African culture in Rio Grande do Sul

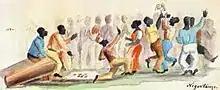
"Danças negras ("Black Dances")", record from 1851, watercolor by Herrmann Wendroth

Many slaves in Porto Alegre, however, were allowed to live in houses of their own, and could rent rooms, making extra income. Several ghettos were formed in the city, where the black and mixed-race population was concentrated. The Cidade Baixa was one of the main ones. In other centers, such as Rio Grande and Pelotas, a similar process occurred. In these nuclei a distinct culture was born, marked by traditions brought from Africa, usually mixed with white culture, and expressed mainly in celebrations and religious cults. It resulted in the formation of a large number of black societies (or black social clubs), with dancing, theatrical, musical, recreational, welfare, sports, artistic, educational and mutual aid purposes. These societies evidenced the existence of a process of professional and intellectual qualification of blacks.